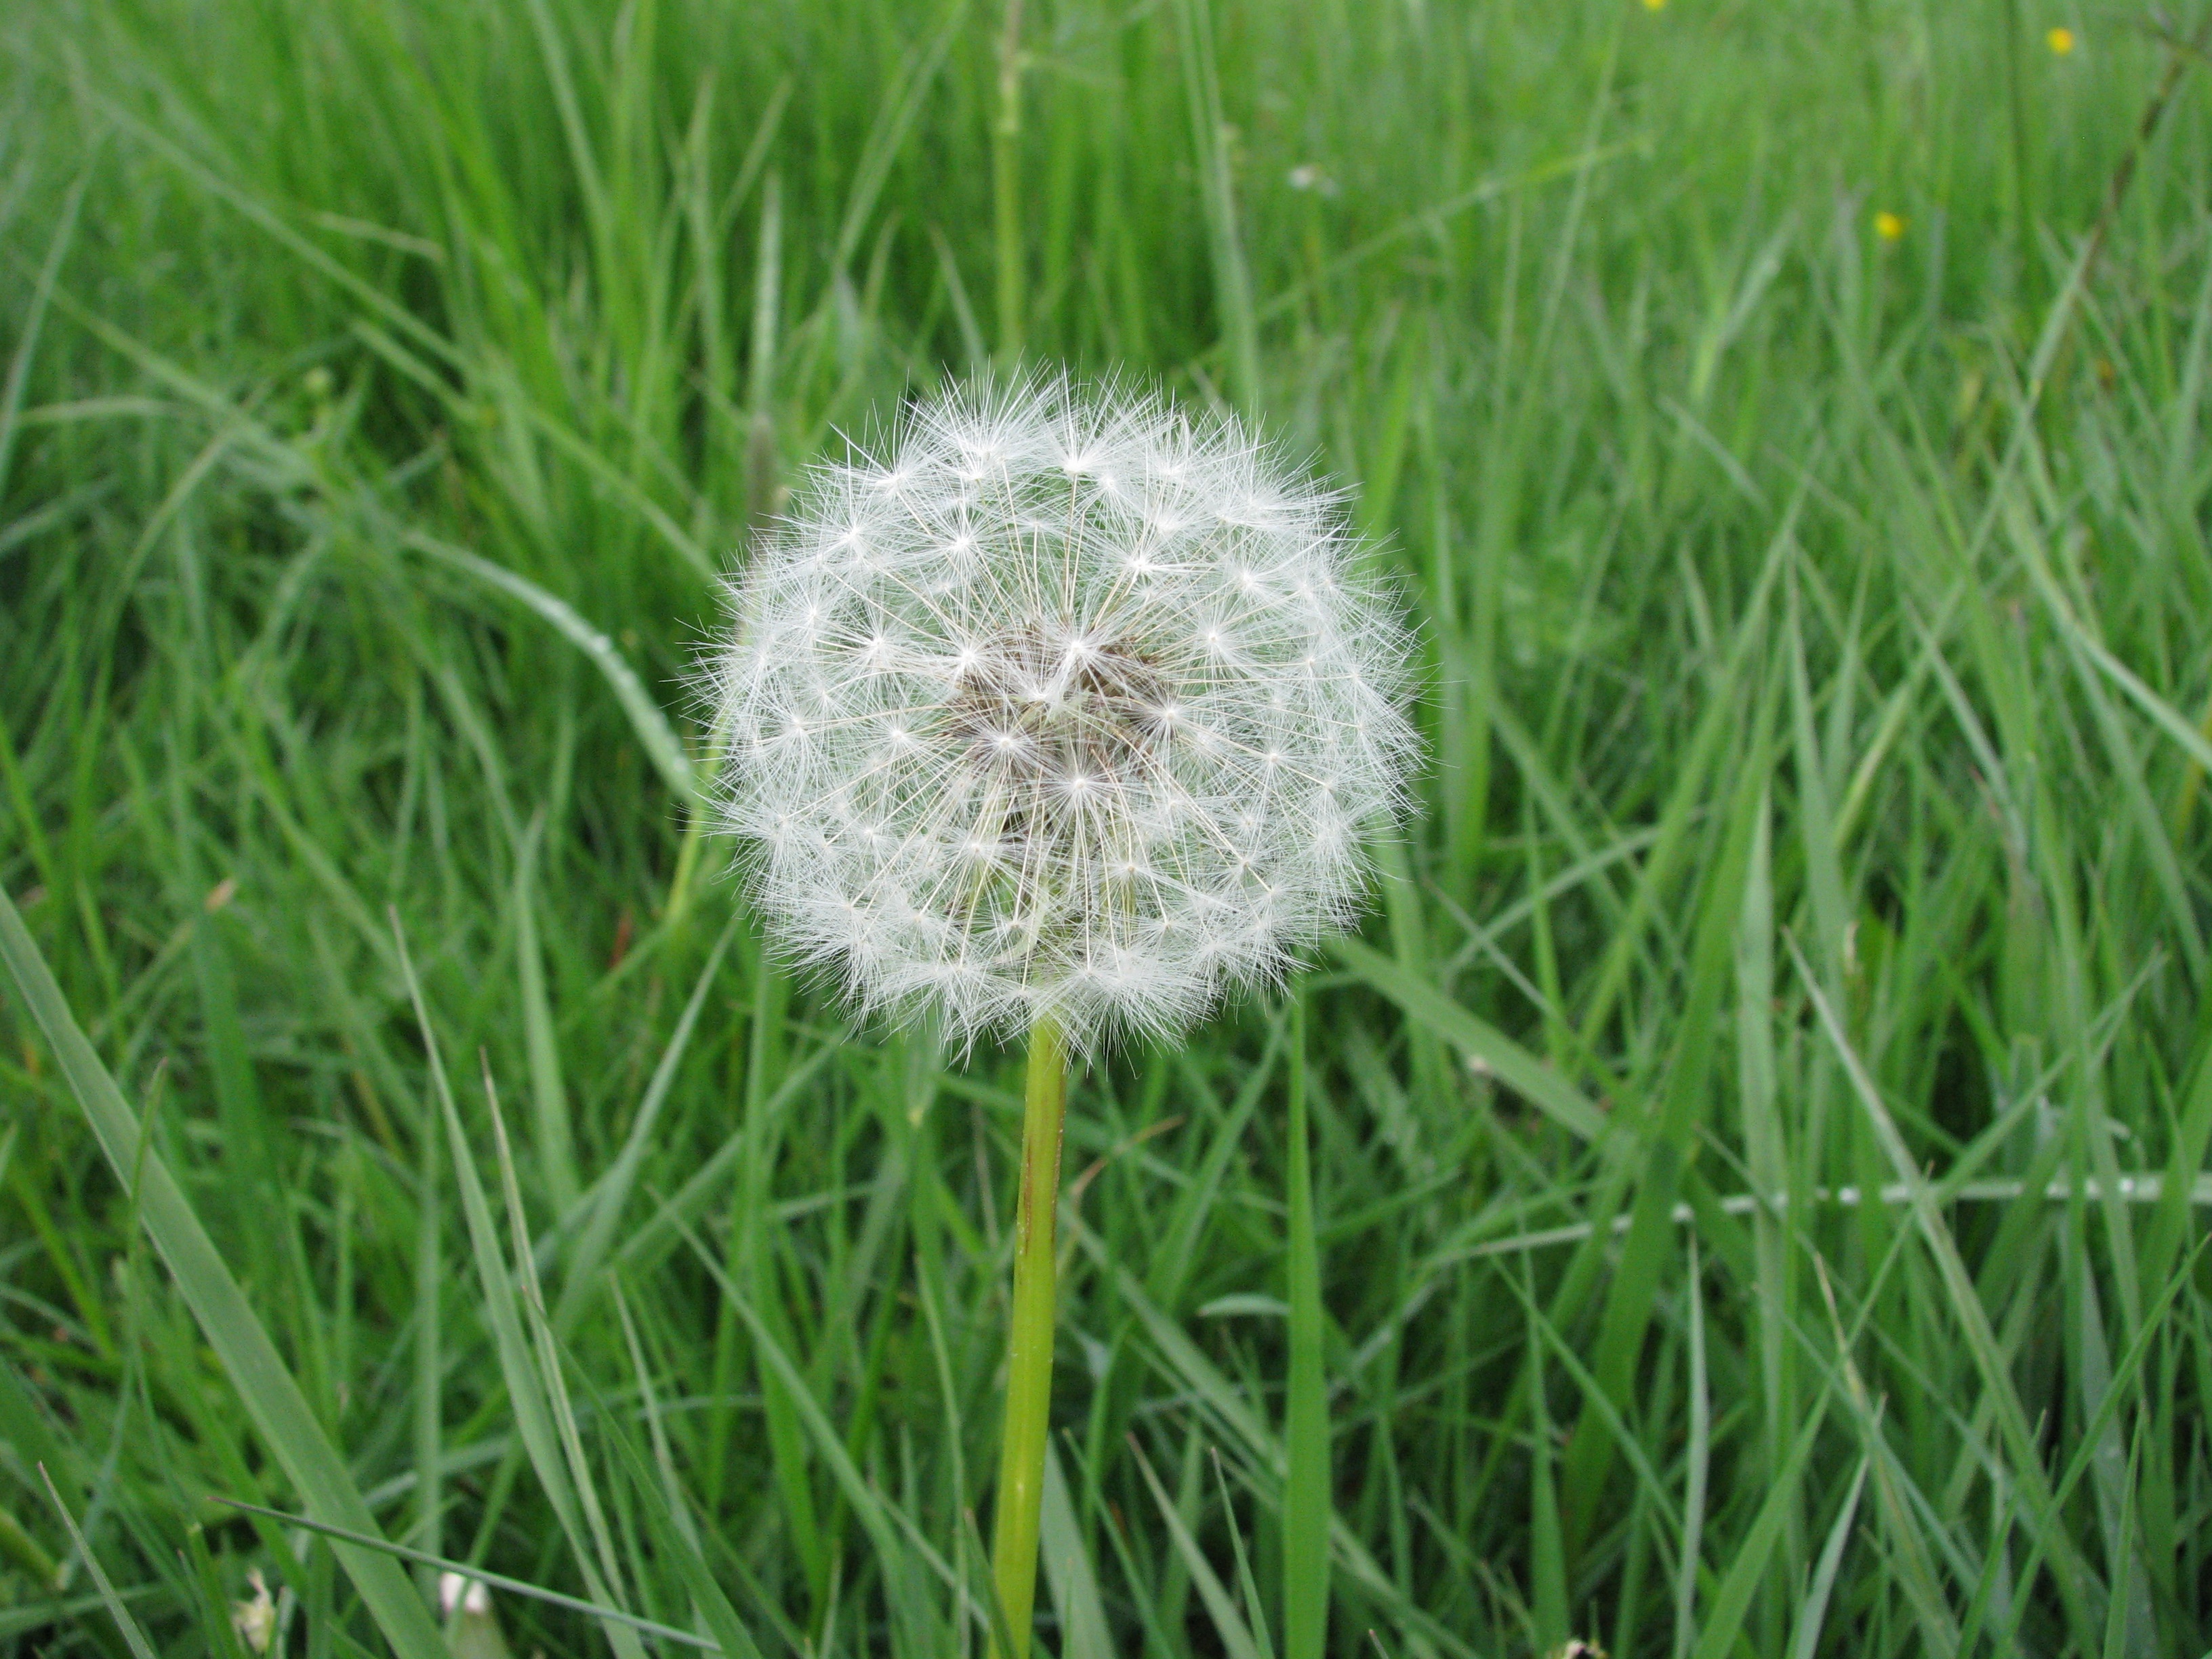
nature, grass, plant, field, lawn, meadow, dandelion, prairie, flower, summer, wild, green, botany, garden, flora, wildflower, weed, grassland, dandelions, macro photography, inflorescence, spring plant, natural flower, flowering plant, daisy family, grass family, plant stem, land plant